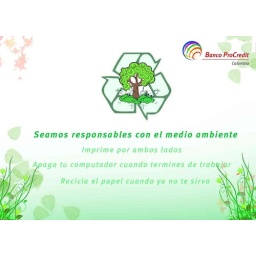
wall paper to be concient in the recicle